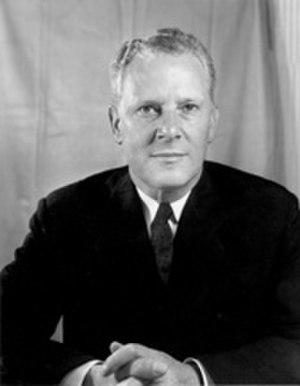
Albert Arnold Gore Sr. dit Al Gore Sr. est un homme politique américain, père de l'homme politique Al Gore.
Depuis son adhésion à l'Union, le 1ᵉʳ juin 1796, l'État du Tennessee élit deux sénateurs, membres du Sénat des États-Unis.